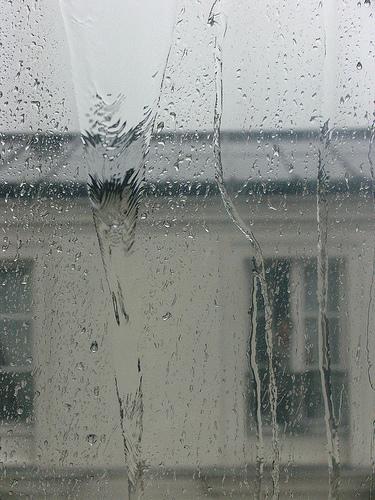
Weather: rain or strom